Rape during the Bosnian War

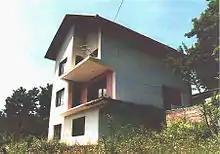
"Karaman's House", a location where women were tortured and raped near Foča, Bosnia and Herzegovina. (Photograph provided courtesy of the ICTY)

Throughout the conflict, women of all ethnic groups were affected, although not on the scale that the Bosniak population suffered. Serb forces set up "rape camps" where women were imprisoned, tortured and raped over a period of years. Women held at the camps were only released when pregnant. Gang rape and public rapes in front of villagers and neighbors were not uncommon. Many of the reports of the abuses illustrated the ethnic dimension of the rapes. These camps were located at Keraterm, Vilina Vlas, Manjača, Omarska, Trnopolje, Uzamnica and Vojno. In May 1992, Serb villagers from Snagovo, Zvornik, surrounded and captured the village of Liplje and turned it into a concentration camp. Four hundred people were imprisoned in a few houses and those held there were subject to rape, torture and murder.